Parent bug

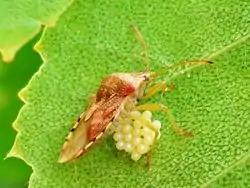
"Elasmucha grisea" with eggs

The common name of "parent bug" comes from the relatively rare insect behaviour of prolonged caring for eggs and juveniles, exhibited by females of this species. Predators, such as bugs, beetles, earwigs and ants, can eliminate all the offspring of the parent bug if there is no maternal care. The repertoire of female defensive behaviours includes wing fanning, body jerking, tilting towards the enemy and, finally, releasing of 'nasty' odours from the scent glands,